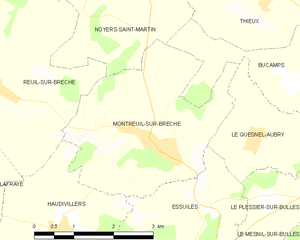
Montreuil-sur-Brêche est une commune française située dans le département de l'Oise, en région Hauts-de-France.